ThreeNow

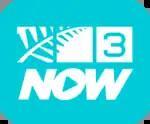
Former 3NOW logo used between 2014 and 2017

In late March 2013, TV3 suspended its TV3 On Demand video service for mobile users while investigating a breach that allowed several users to illegally download content onto their mobile devices. The video service was available on the website with some shows being available on Android devices.